Murillo el Fruto

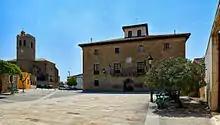

Murillo el Fruto is a town and municipality located in the province and autonomous community of Navarre, northern Spain.